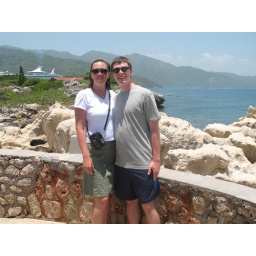
By some rock formation near the water at Labadee, Haiti.